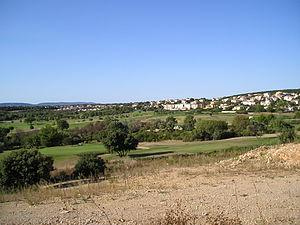
Depuis les Hauts de Fontcaude, au nord de Juvignac, dans l'Hérault, une partie du golf de Fontcaude vue du nord avec le sud du quartier de Fontcaude sur la droite.
Juvignac est une commune française située dans le département de l'Hérault en région Occitanie, à l’ouest de Montpellier. Ses habitants sont appelés les Juvignacois. Juvignac est avant tout connue pour son golf, ses thermes du XIXᵉ siècle et ses garrigues. Juvignac est officiellement créée en 1790 mais son histoire est bien plus ancienne.